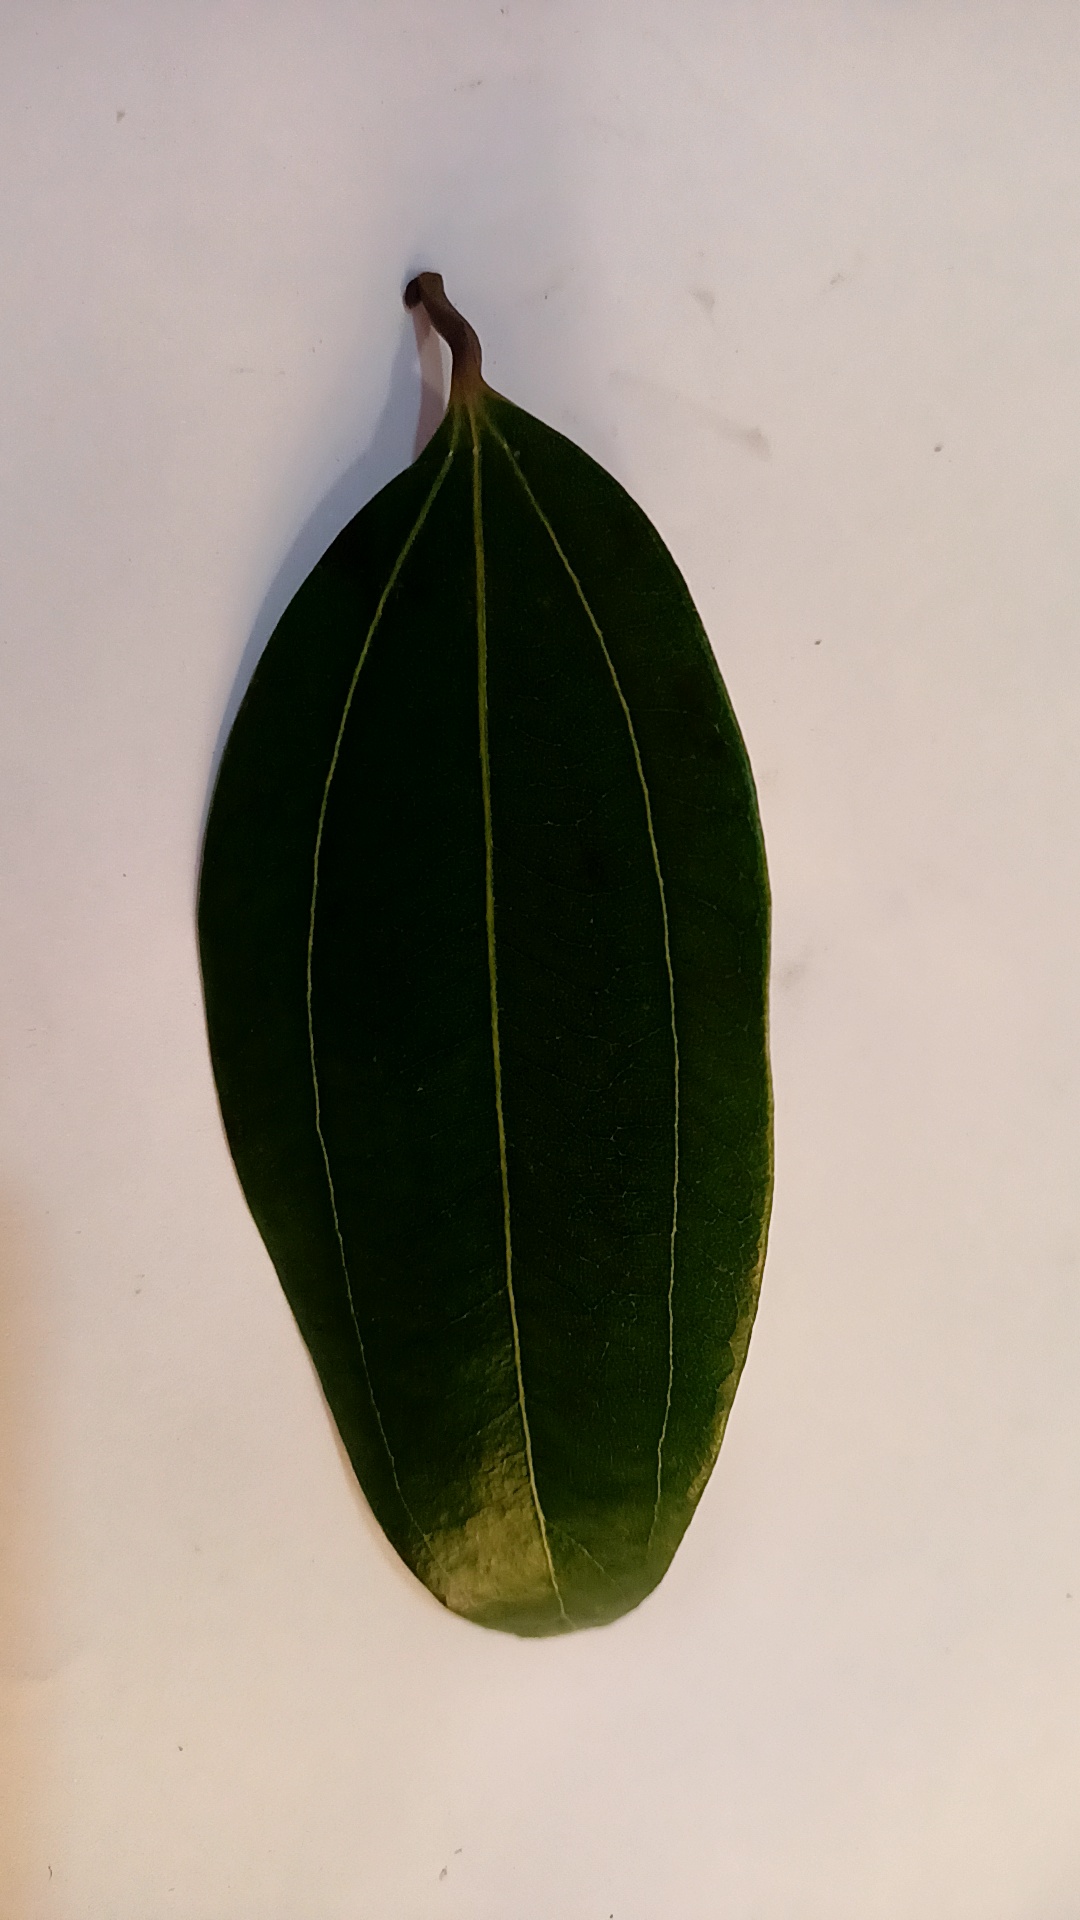
Label: Healthy